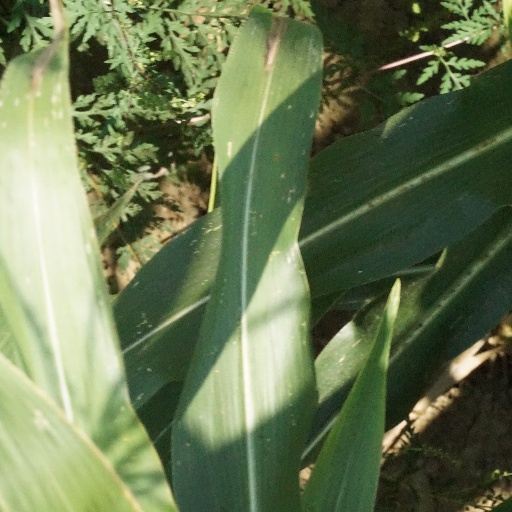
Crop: maize; corn